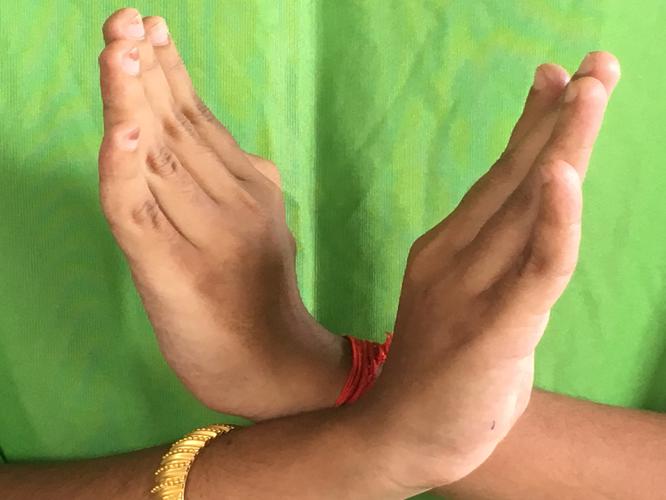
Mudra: Swastikam
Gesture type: double_hand